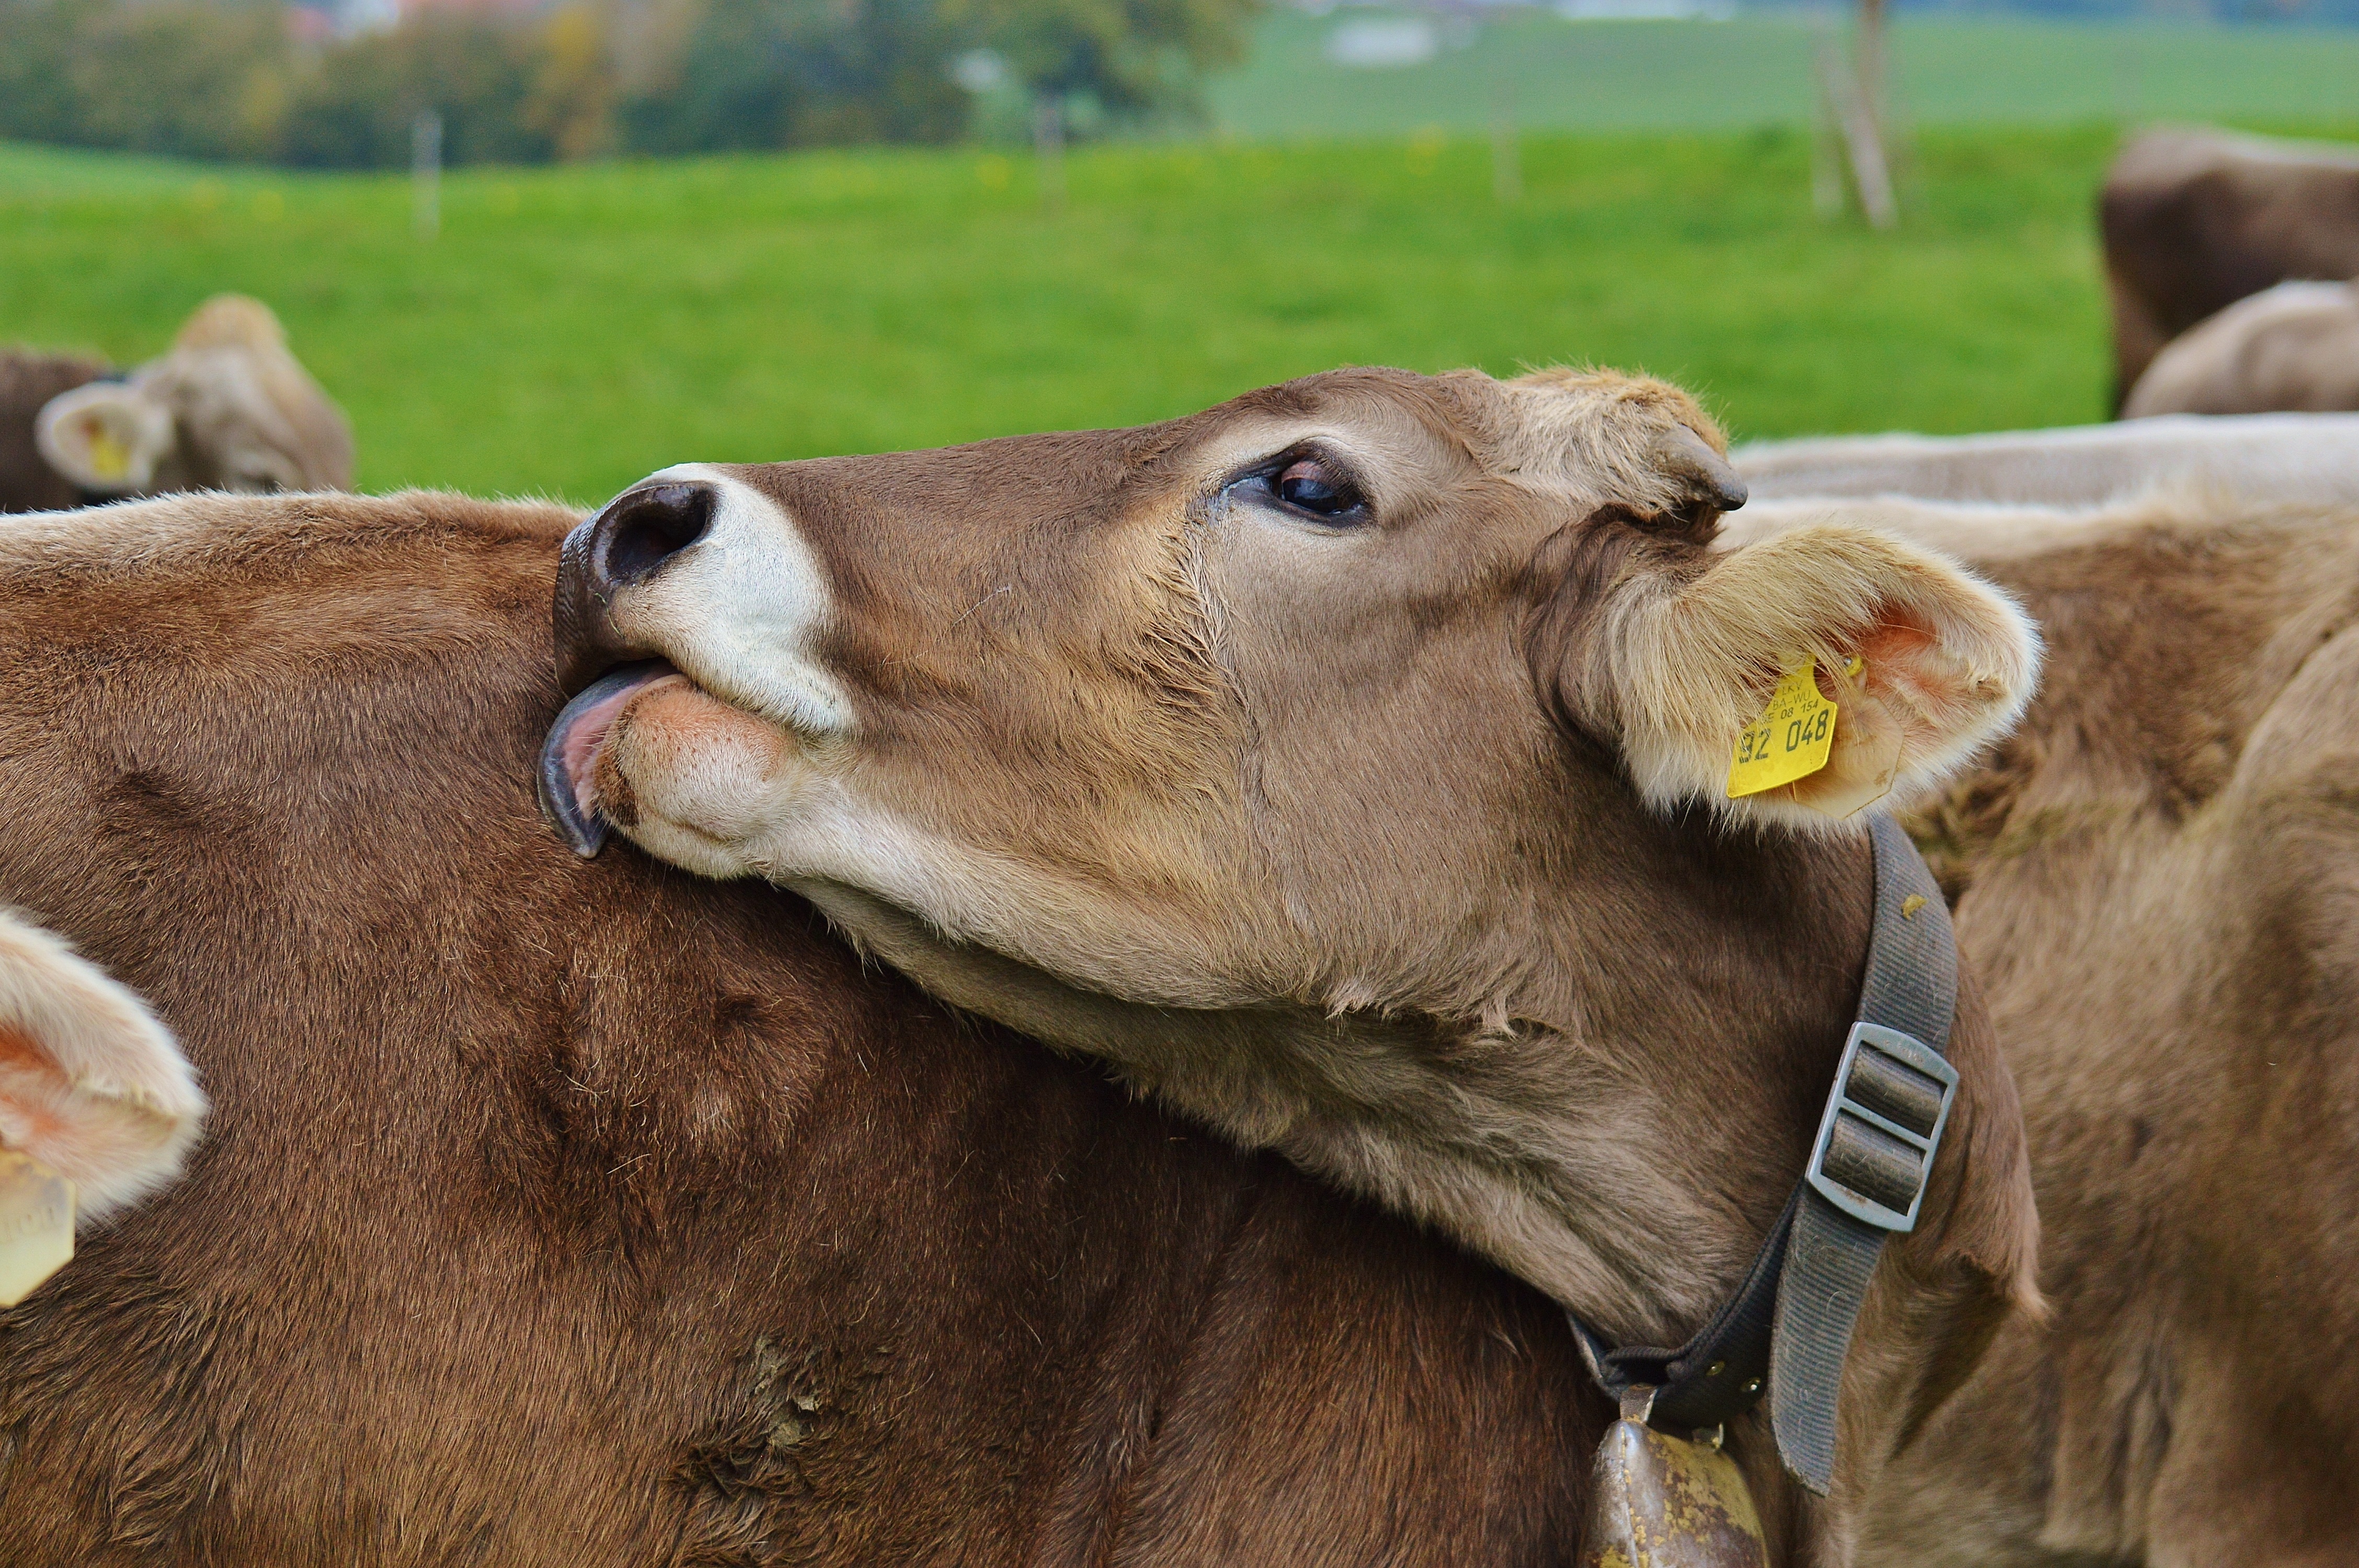
nature, grass, farm, meadow, animal, cute, wildlife, cow, cattle, pasture, livestock, mammal, agriculture, beef, fauna, cows, ruminant, allg u, dairy cattle, dairy cow, cattle like mammal